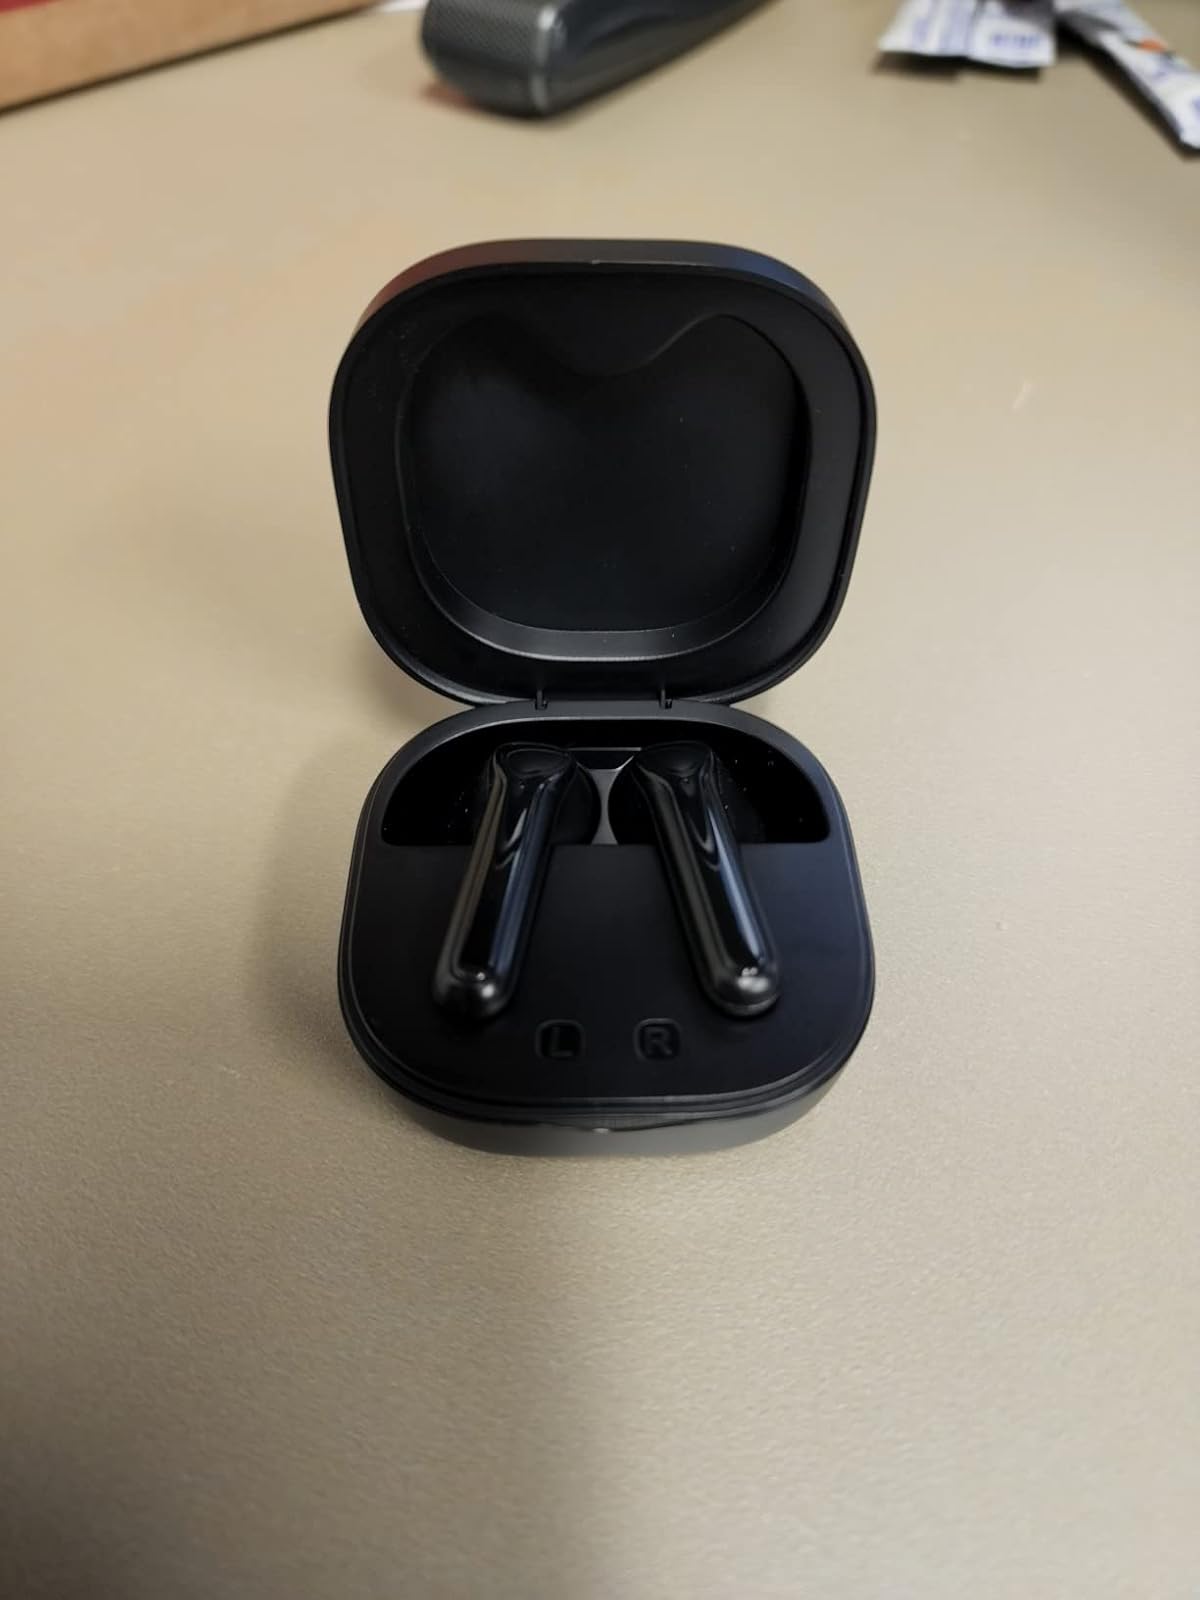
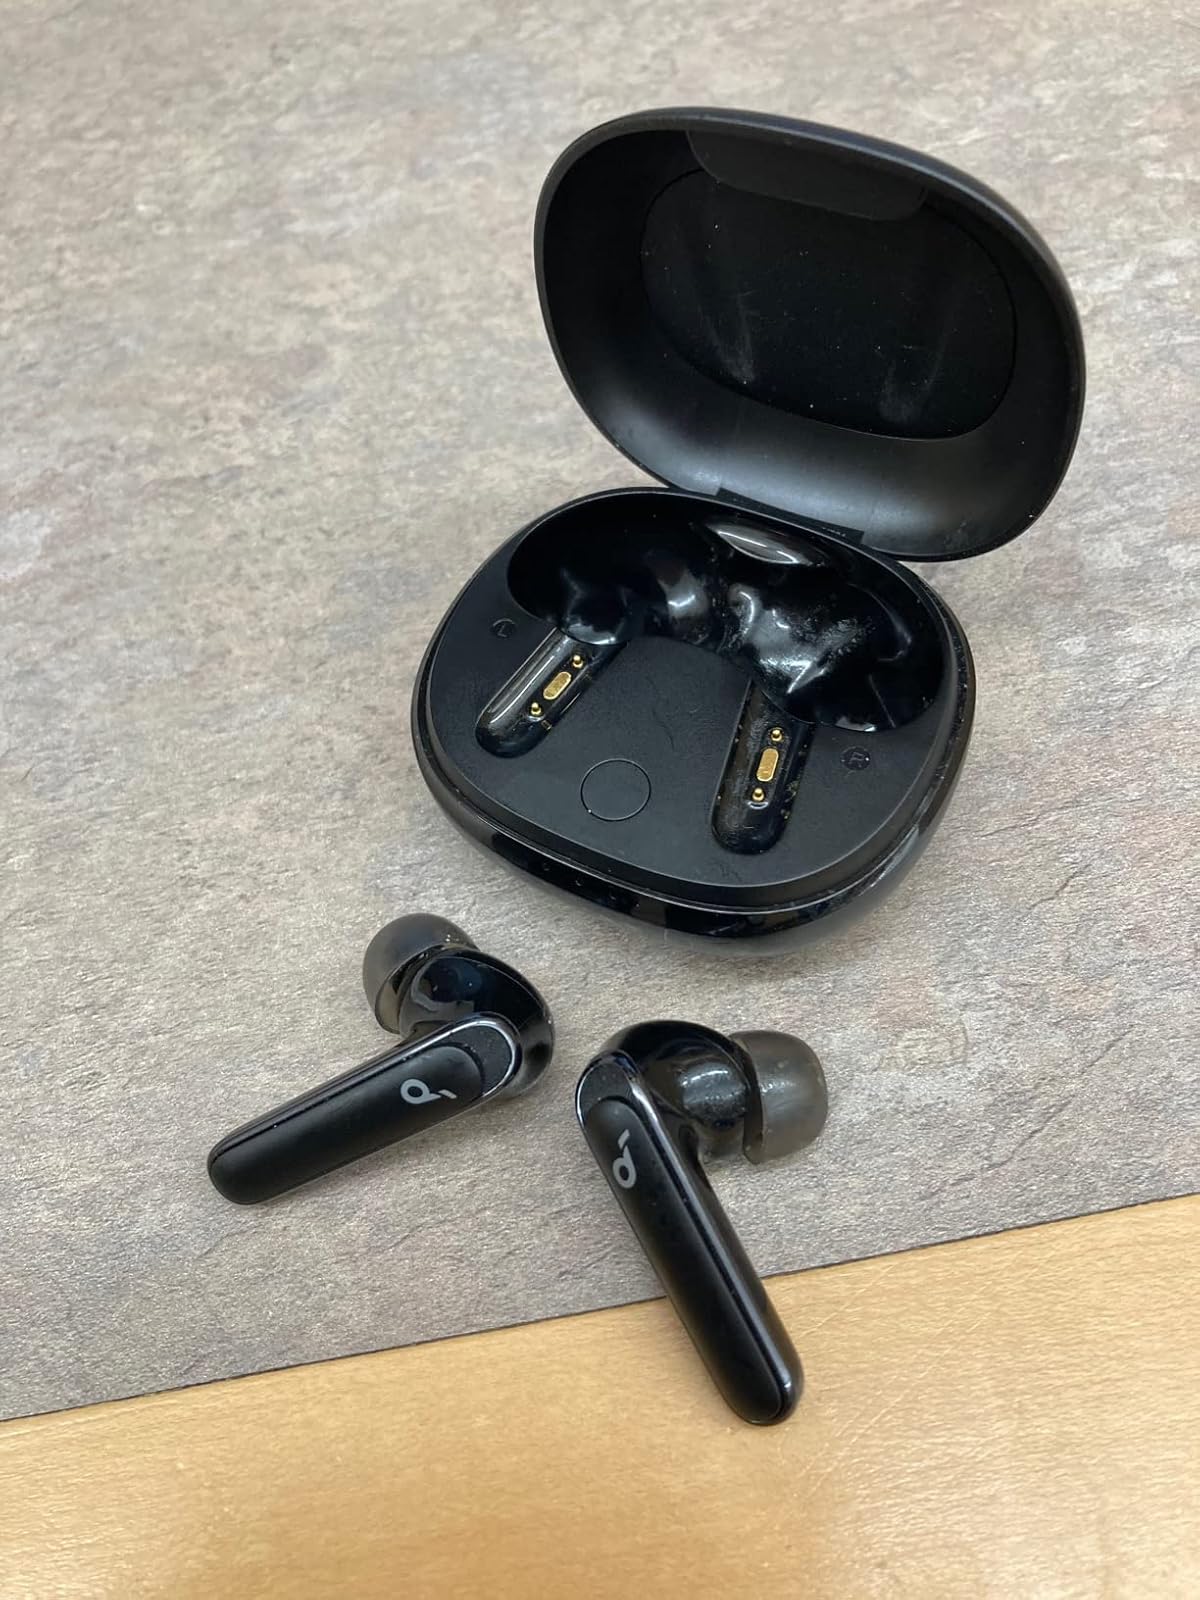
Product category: earbuds
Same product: no